Cabbagetown, Atlanta

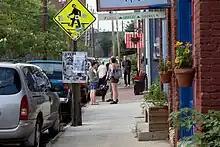
Street scene in Cabbagetown

Accompanying the initialization of Atlanta's intown renaissance in the early 1990s, Cabbagetown underwent tremendous growth. As with many other east side neighborhoods, revitalization was sparked by an influx of artists in the 1980s, including Panorama Ray, who operated a photo gallery on the main drag, Carroll Street. Since his death in 1997, Carroll Street has become the home popular restaurants and serves as a neighborhood gathering spot.